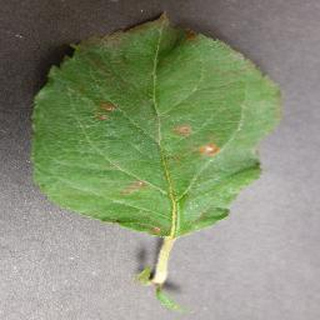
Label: apple_cedar_apple_rust